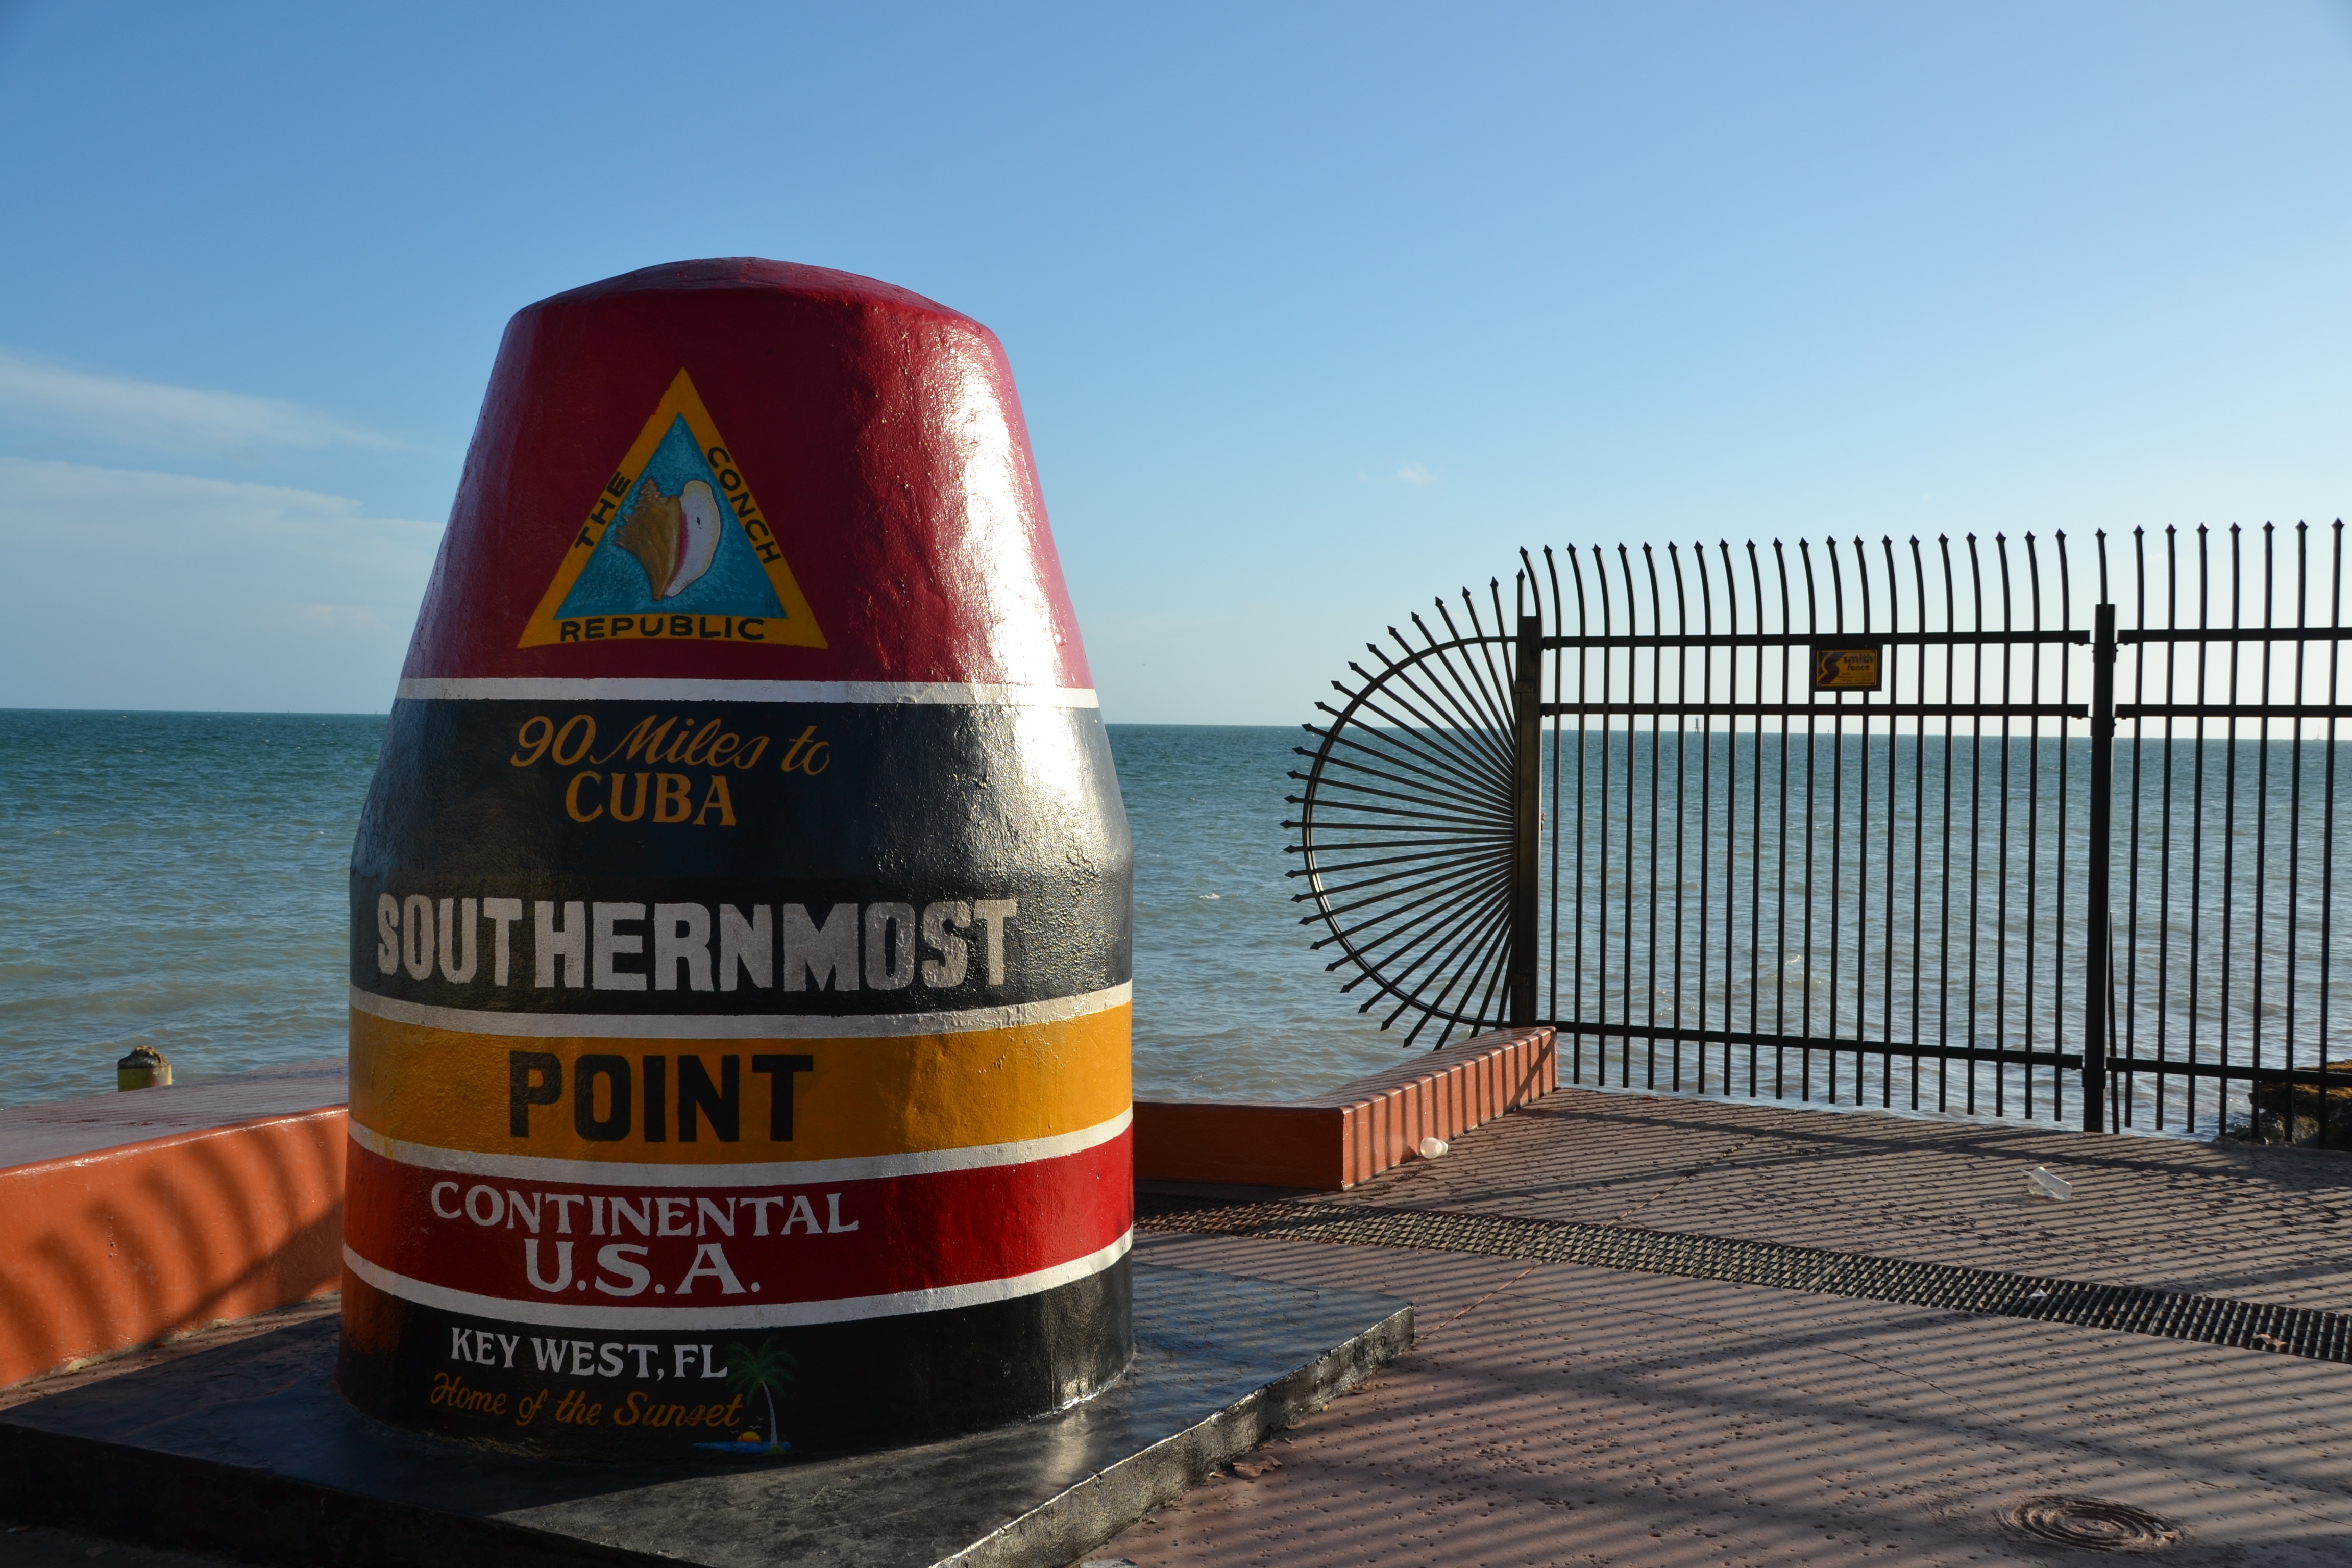
wood, color, usa, holiday, energy, cuba, keys, shape, florida, key west, southermost point